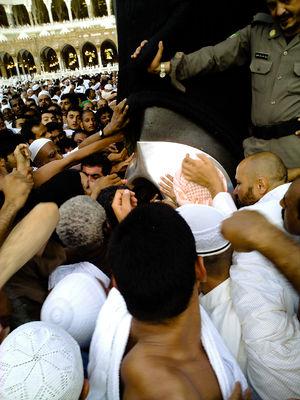
La pierre noire est située dans l'angle sud-est de la Kaaba, le monument qui se trouve au centre de la mosquée al-Harâm de La Mecque, en Arabie saoudite. Cette pierre est une relique islamique qui, selon la tradition musulmane, remonte à l'époque d'Adam et Ève.